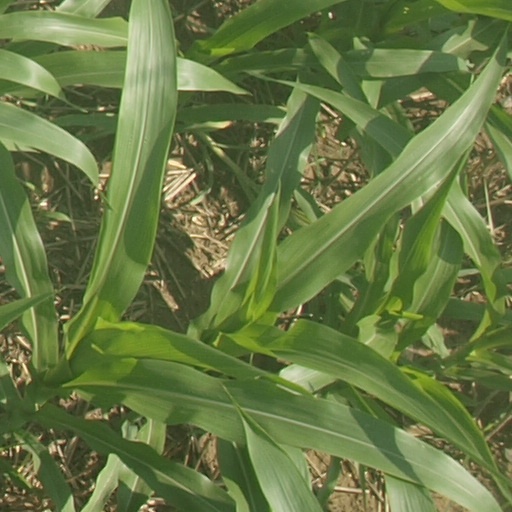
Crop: maize; corn